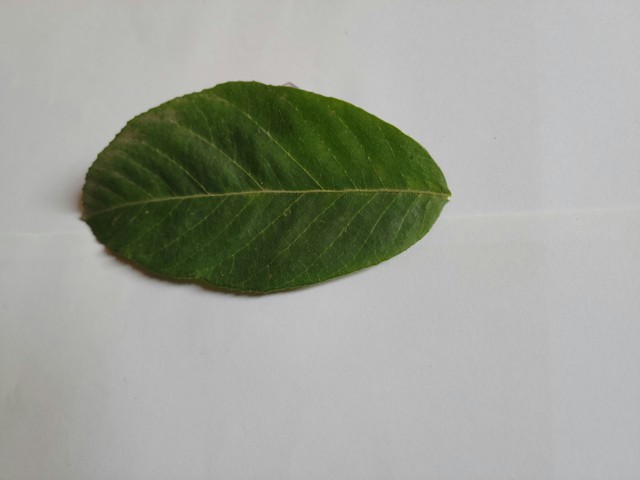
Plant: chapalish